Basis set (chemistry)

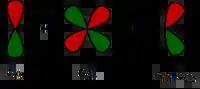
A d-polarization function added to a p orbital

A minimal basis set may already be exact for the gas-phase atom at the self-consistent field level of theory. In the next level, additional functions are added to describe polarization of the electron density of the atom in molecules. These are called polarization functions. For example, while the minimal basis set for hydrogen is one function approximating the 1s atomic orbital, a simple polarized basis set typically has two s- and one p-function (which consists of three basis functions: px, py and pz). This adds flexibility to the basis set, effectively allowing molecular orbitals involving the hydrogen atom to be more asymmetric about the hydrogen nucleus. This is very important for modeling chemical bonding, because the bonds are often polarized. Similarly, d-type functions can be added to a basis set with valence p orbitals, and f-functions to a basis set with d-type orbitals, and so on.